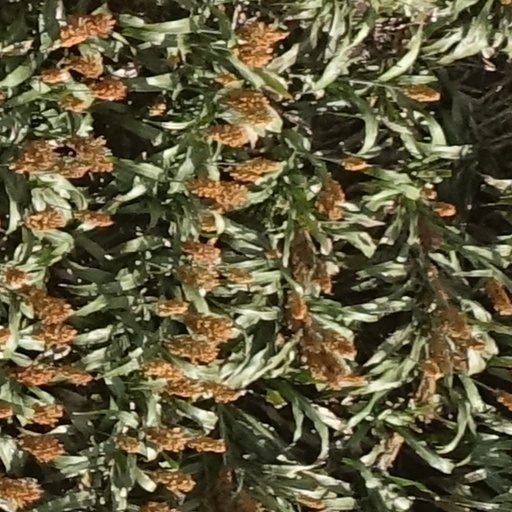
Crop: sorghum